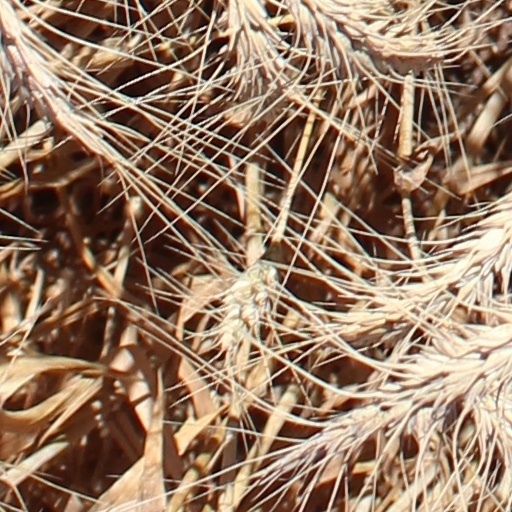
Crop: wheat